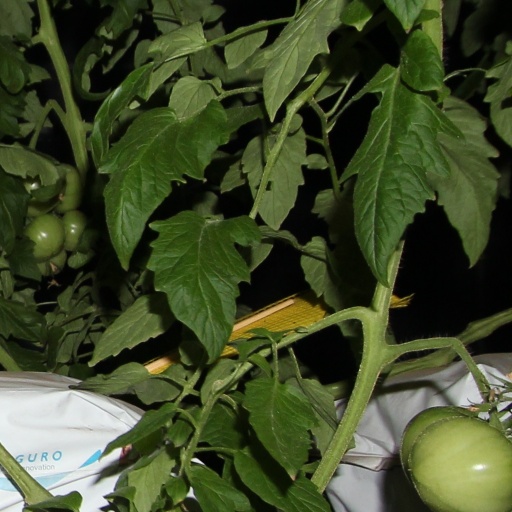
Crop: tomato